Franco-Indian alliance

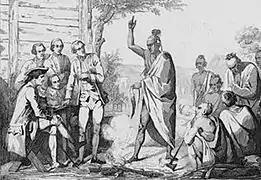
Conference between the French and Indigenous leaders around a ceremonial fire by Émile Louis Vernier

In North America in the 18th century, the British outnumbered the French 20 to 1, a situation that urged France to ally with the majority of the First Nations. According to one French observer: